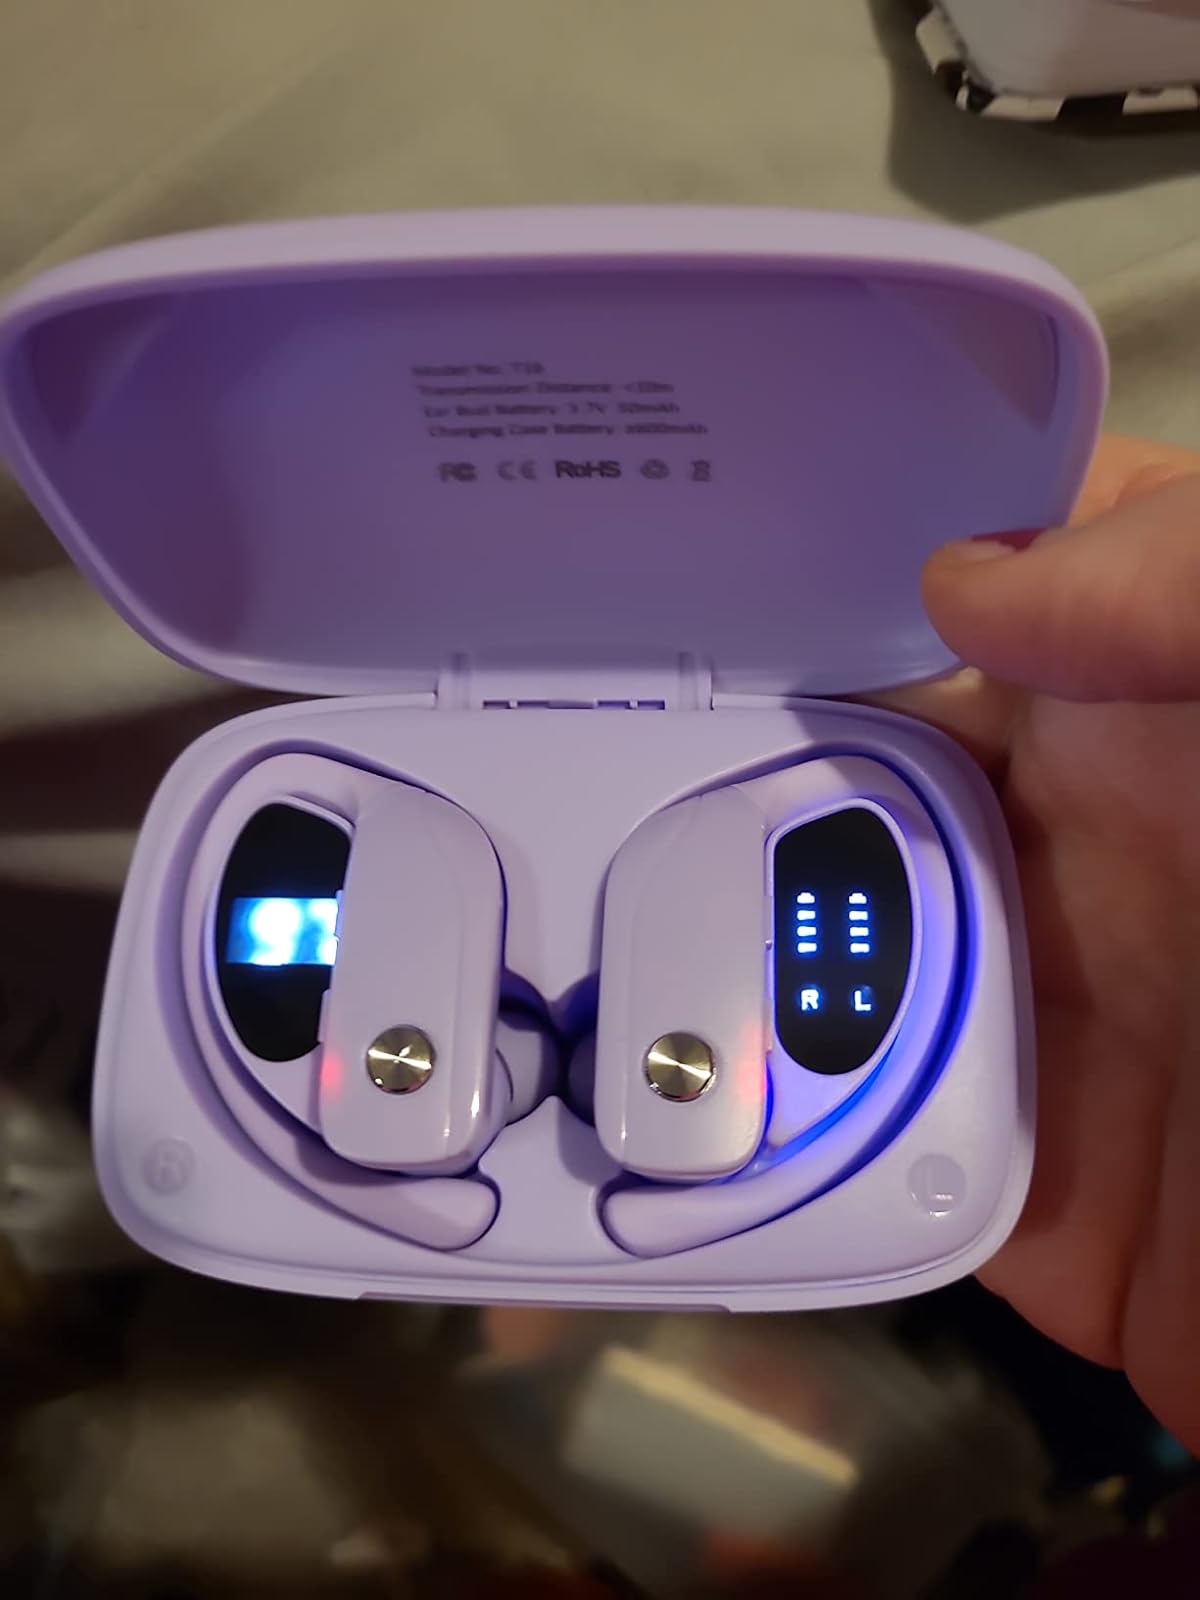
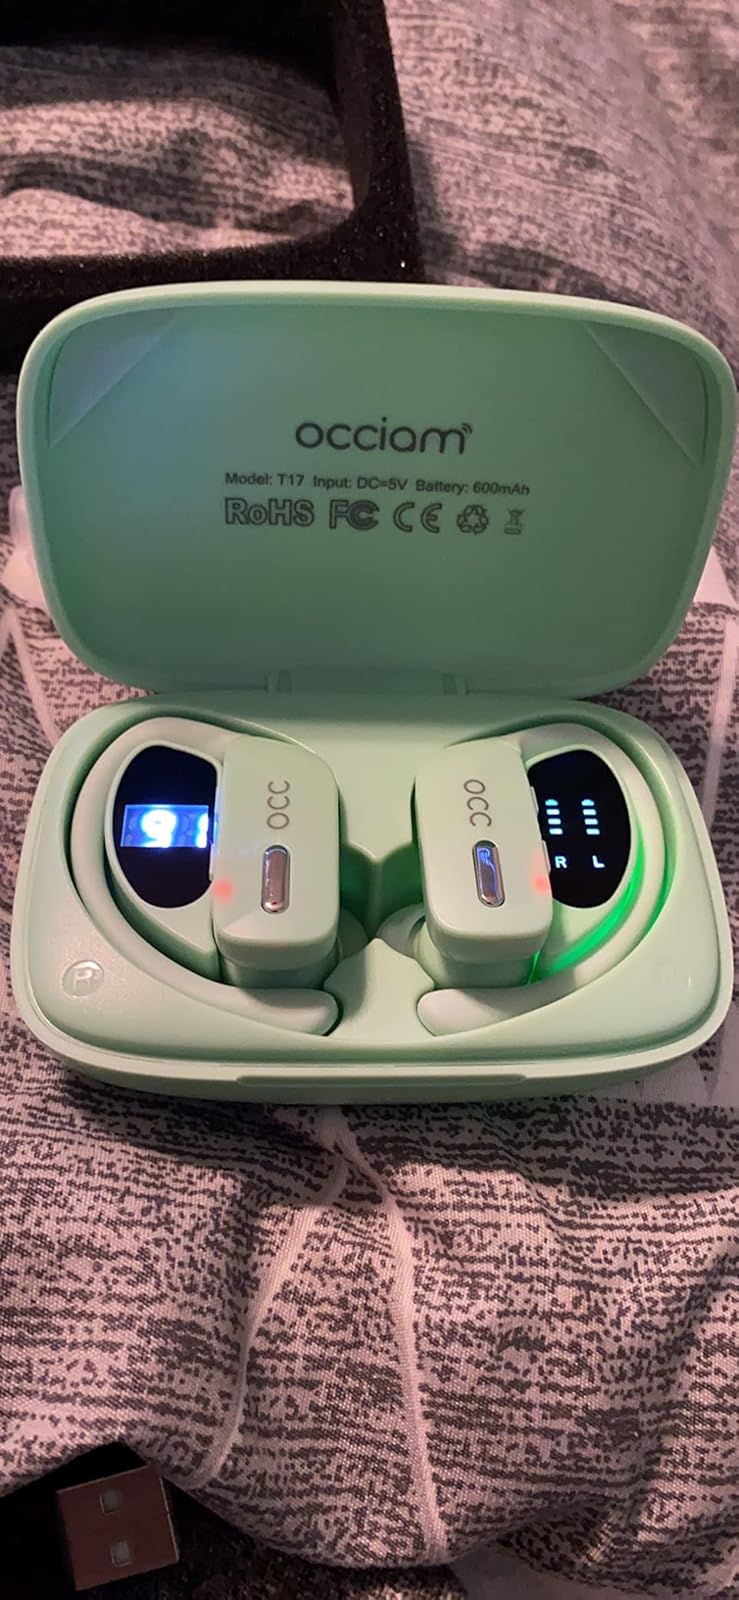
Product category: earbuds
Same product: no